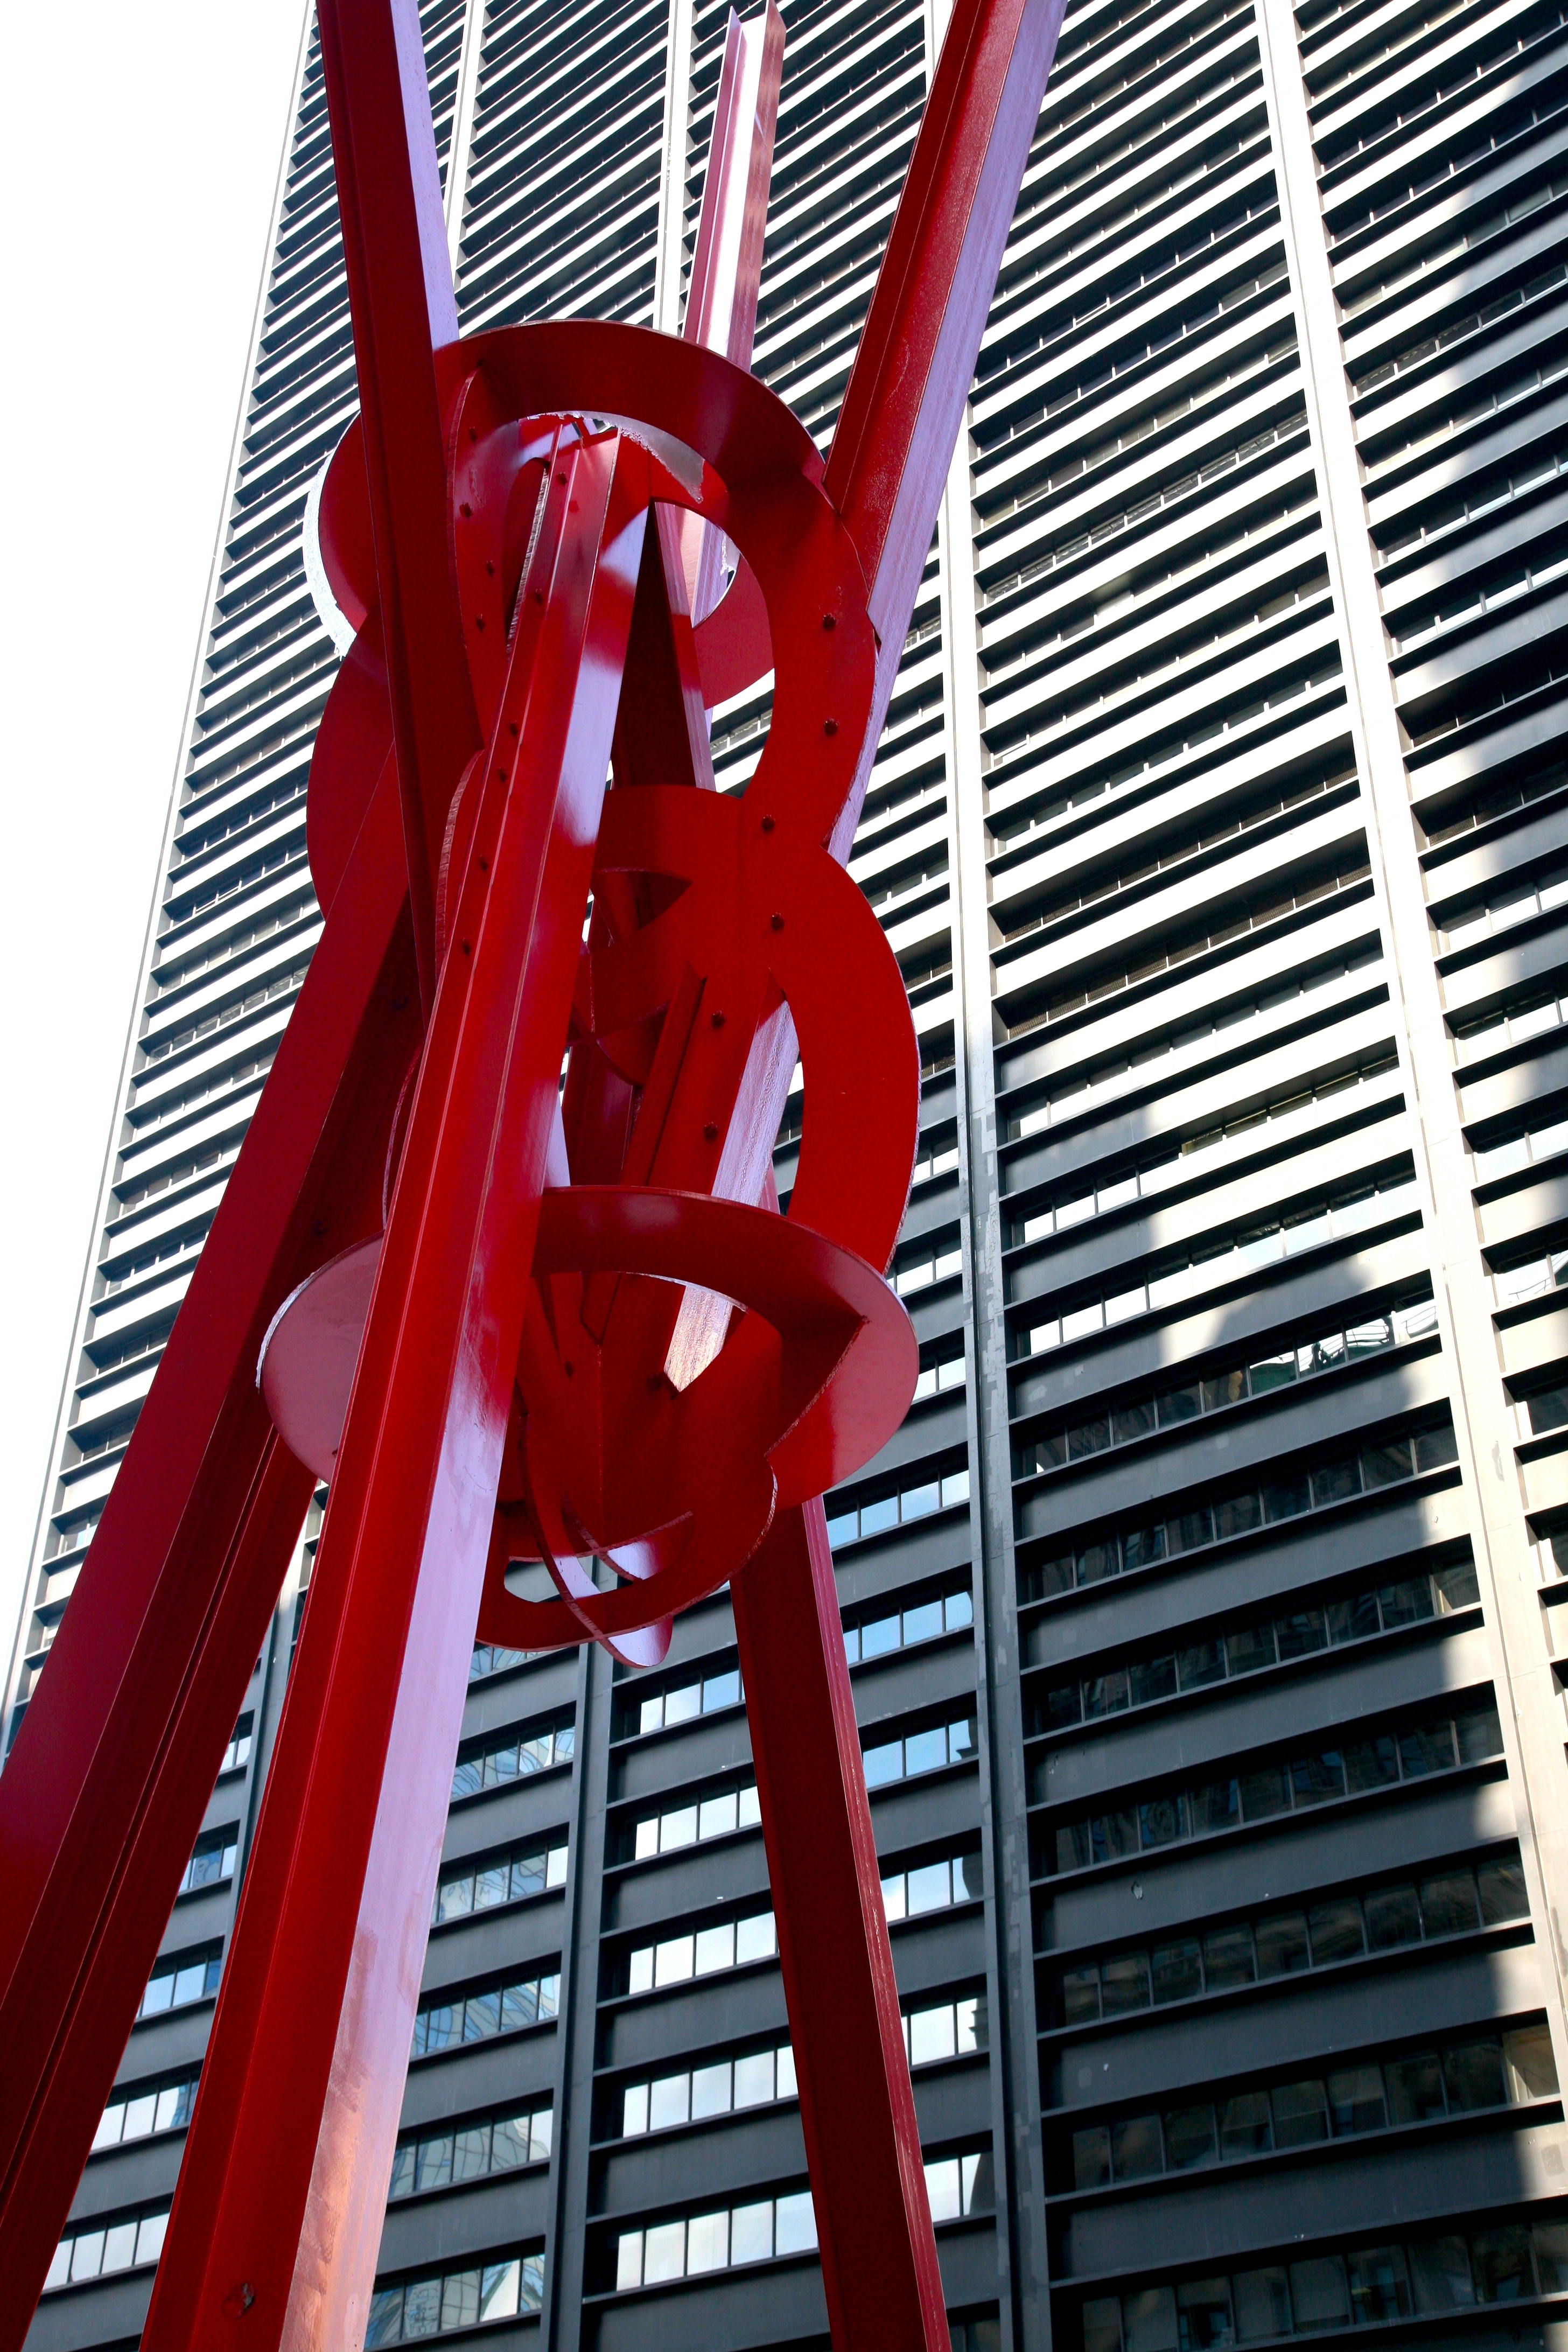
skyscraper, manhattan, steel, line, red, nyc, canon, sculpture, art, newyork, illustration, newyorkcity, ny, 5d, lowermanhattan, ef24105mmf4lisusm, financialdistrict, markdisuvero, joiedevivre, zuccottipark